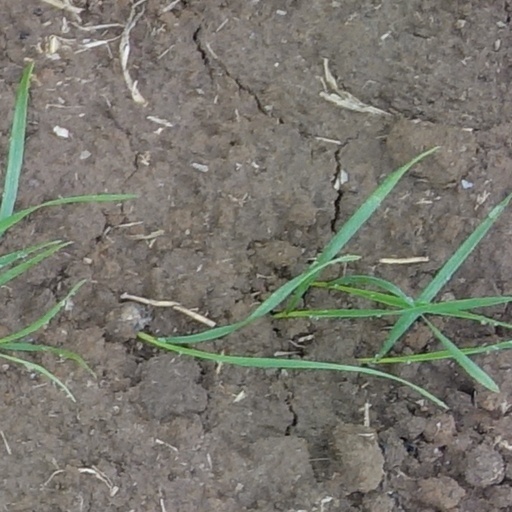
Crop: wheat